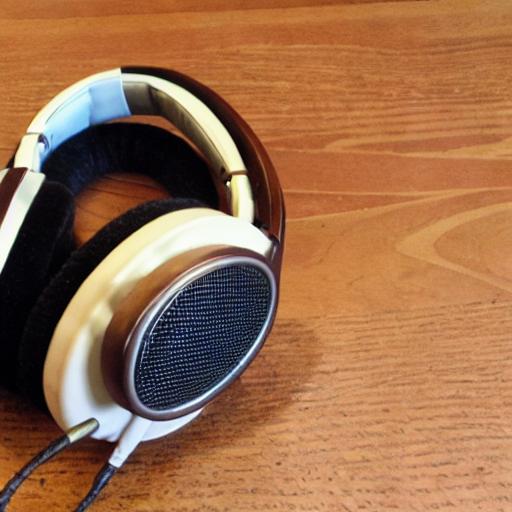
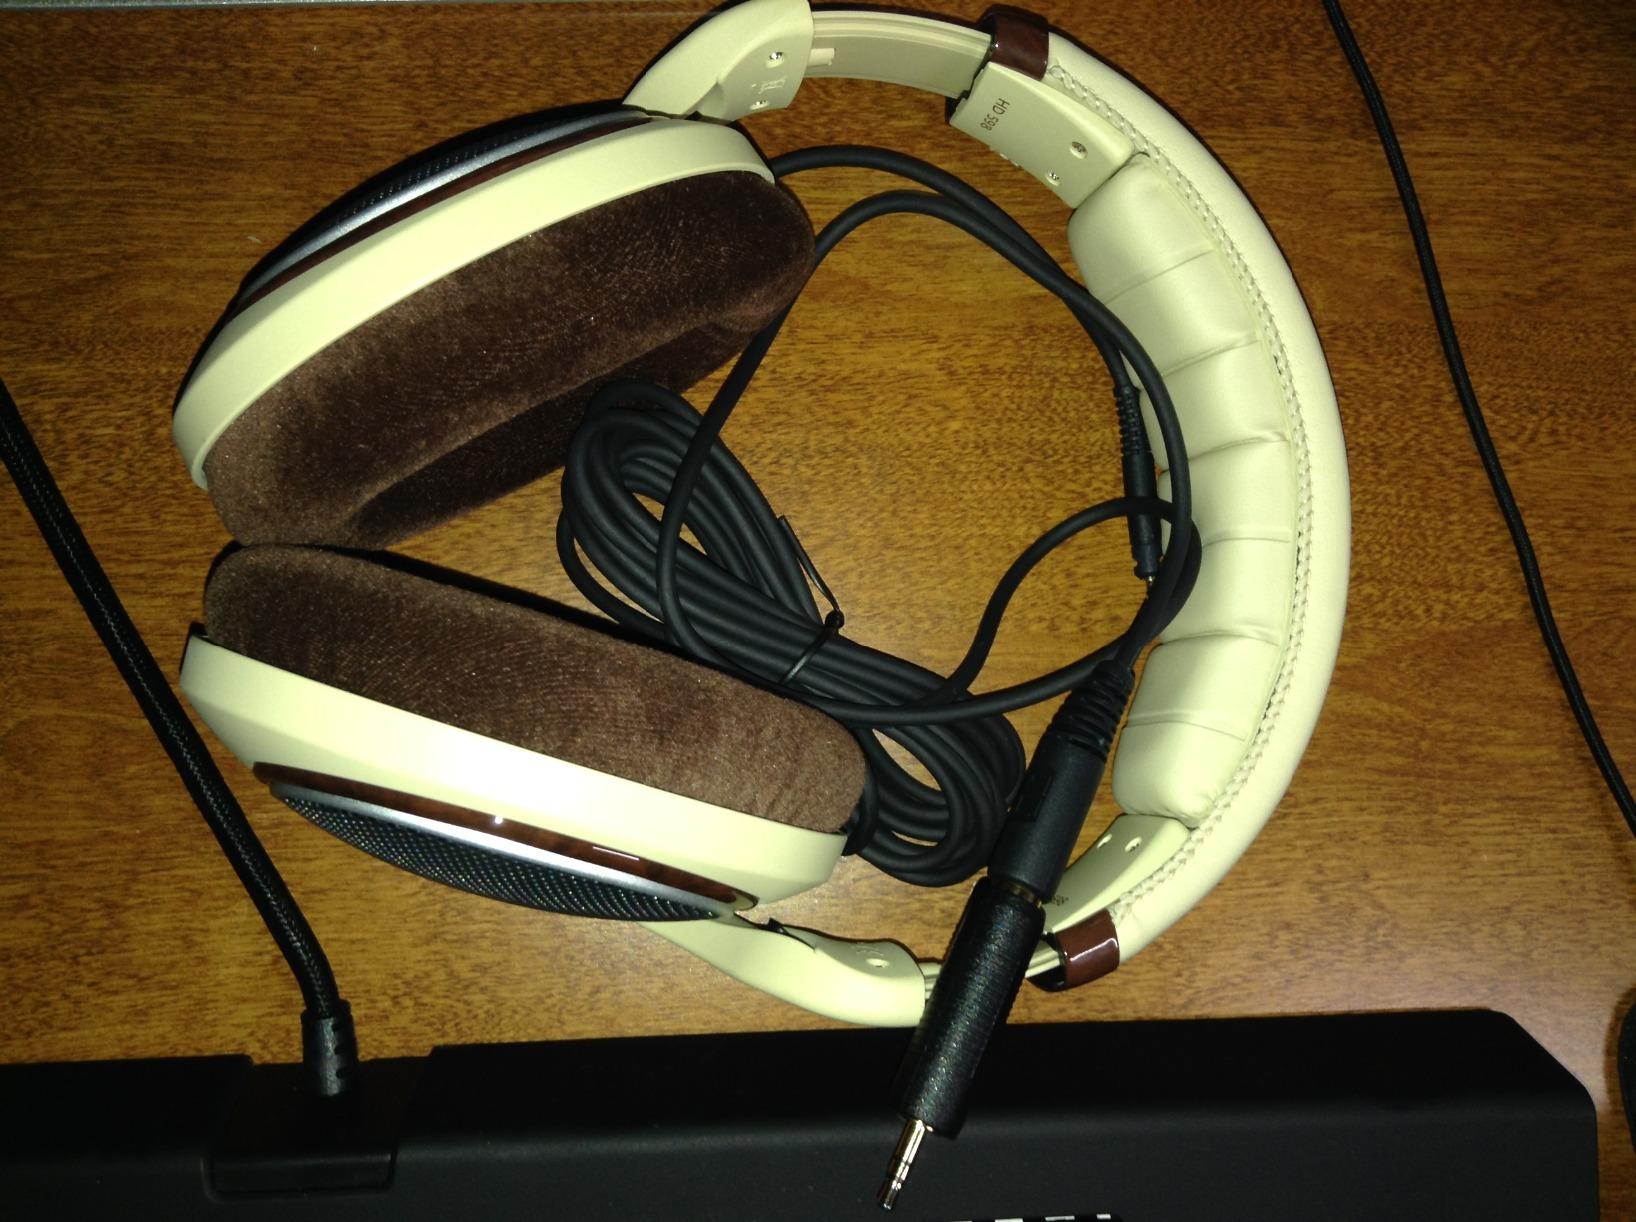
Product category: headphones
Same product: no